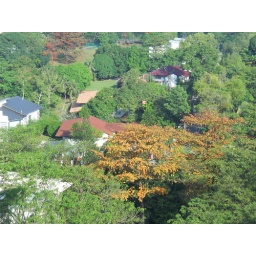
Leafy wonder in orange dress